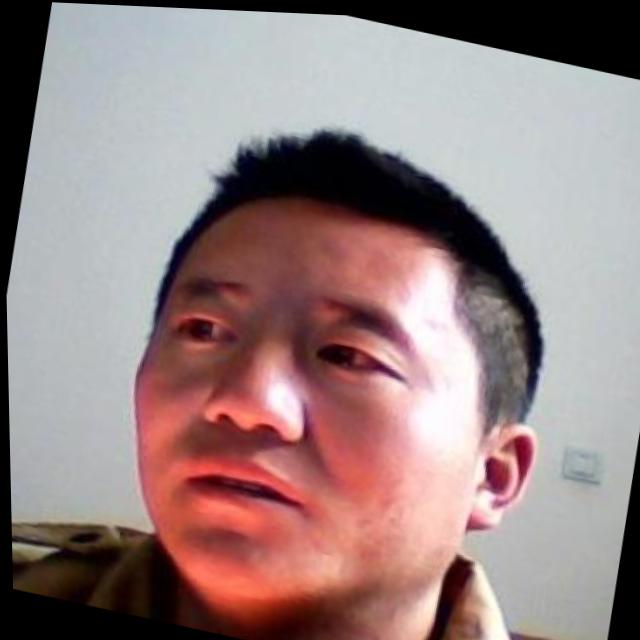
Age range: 21-44